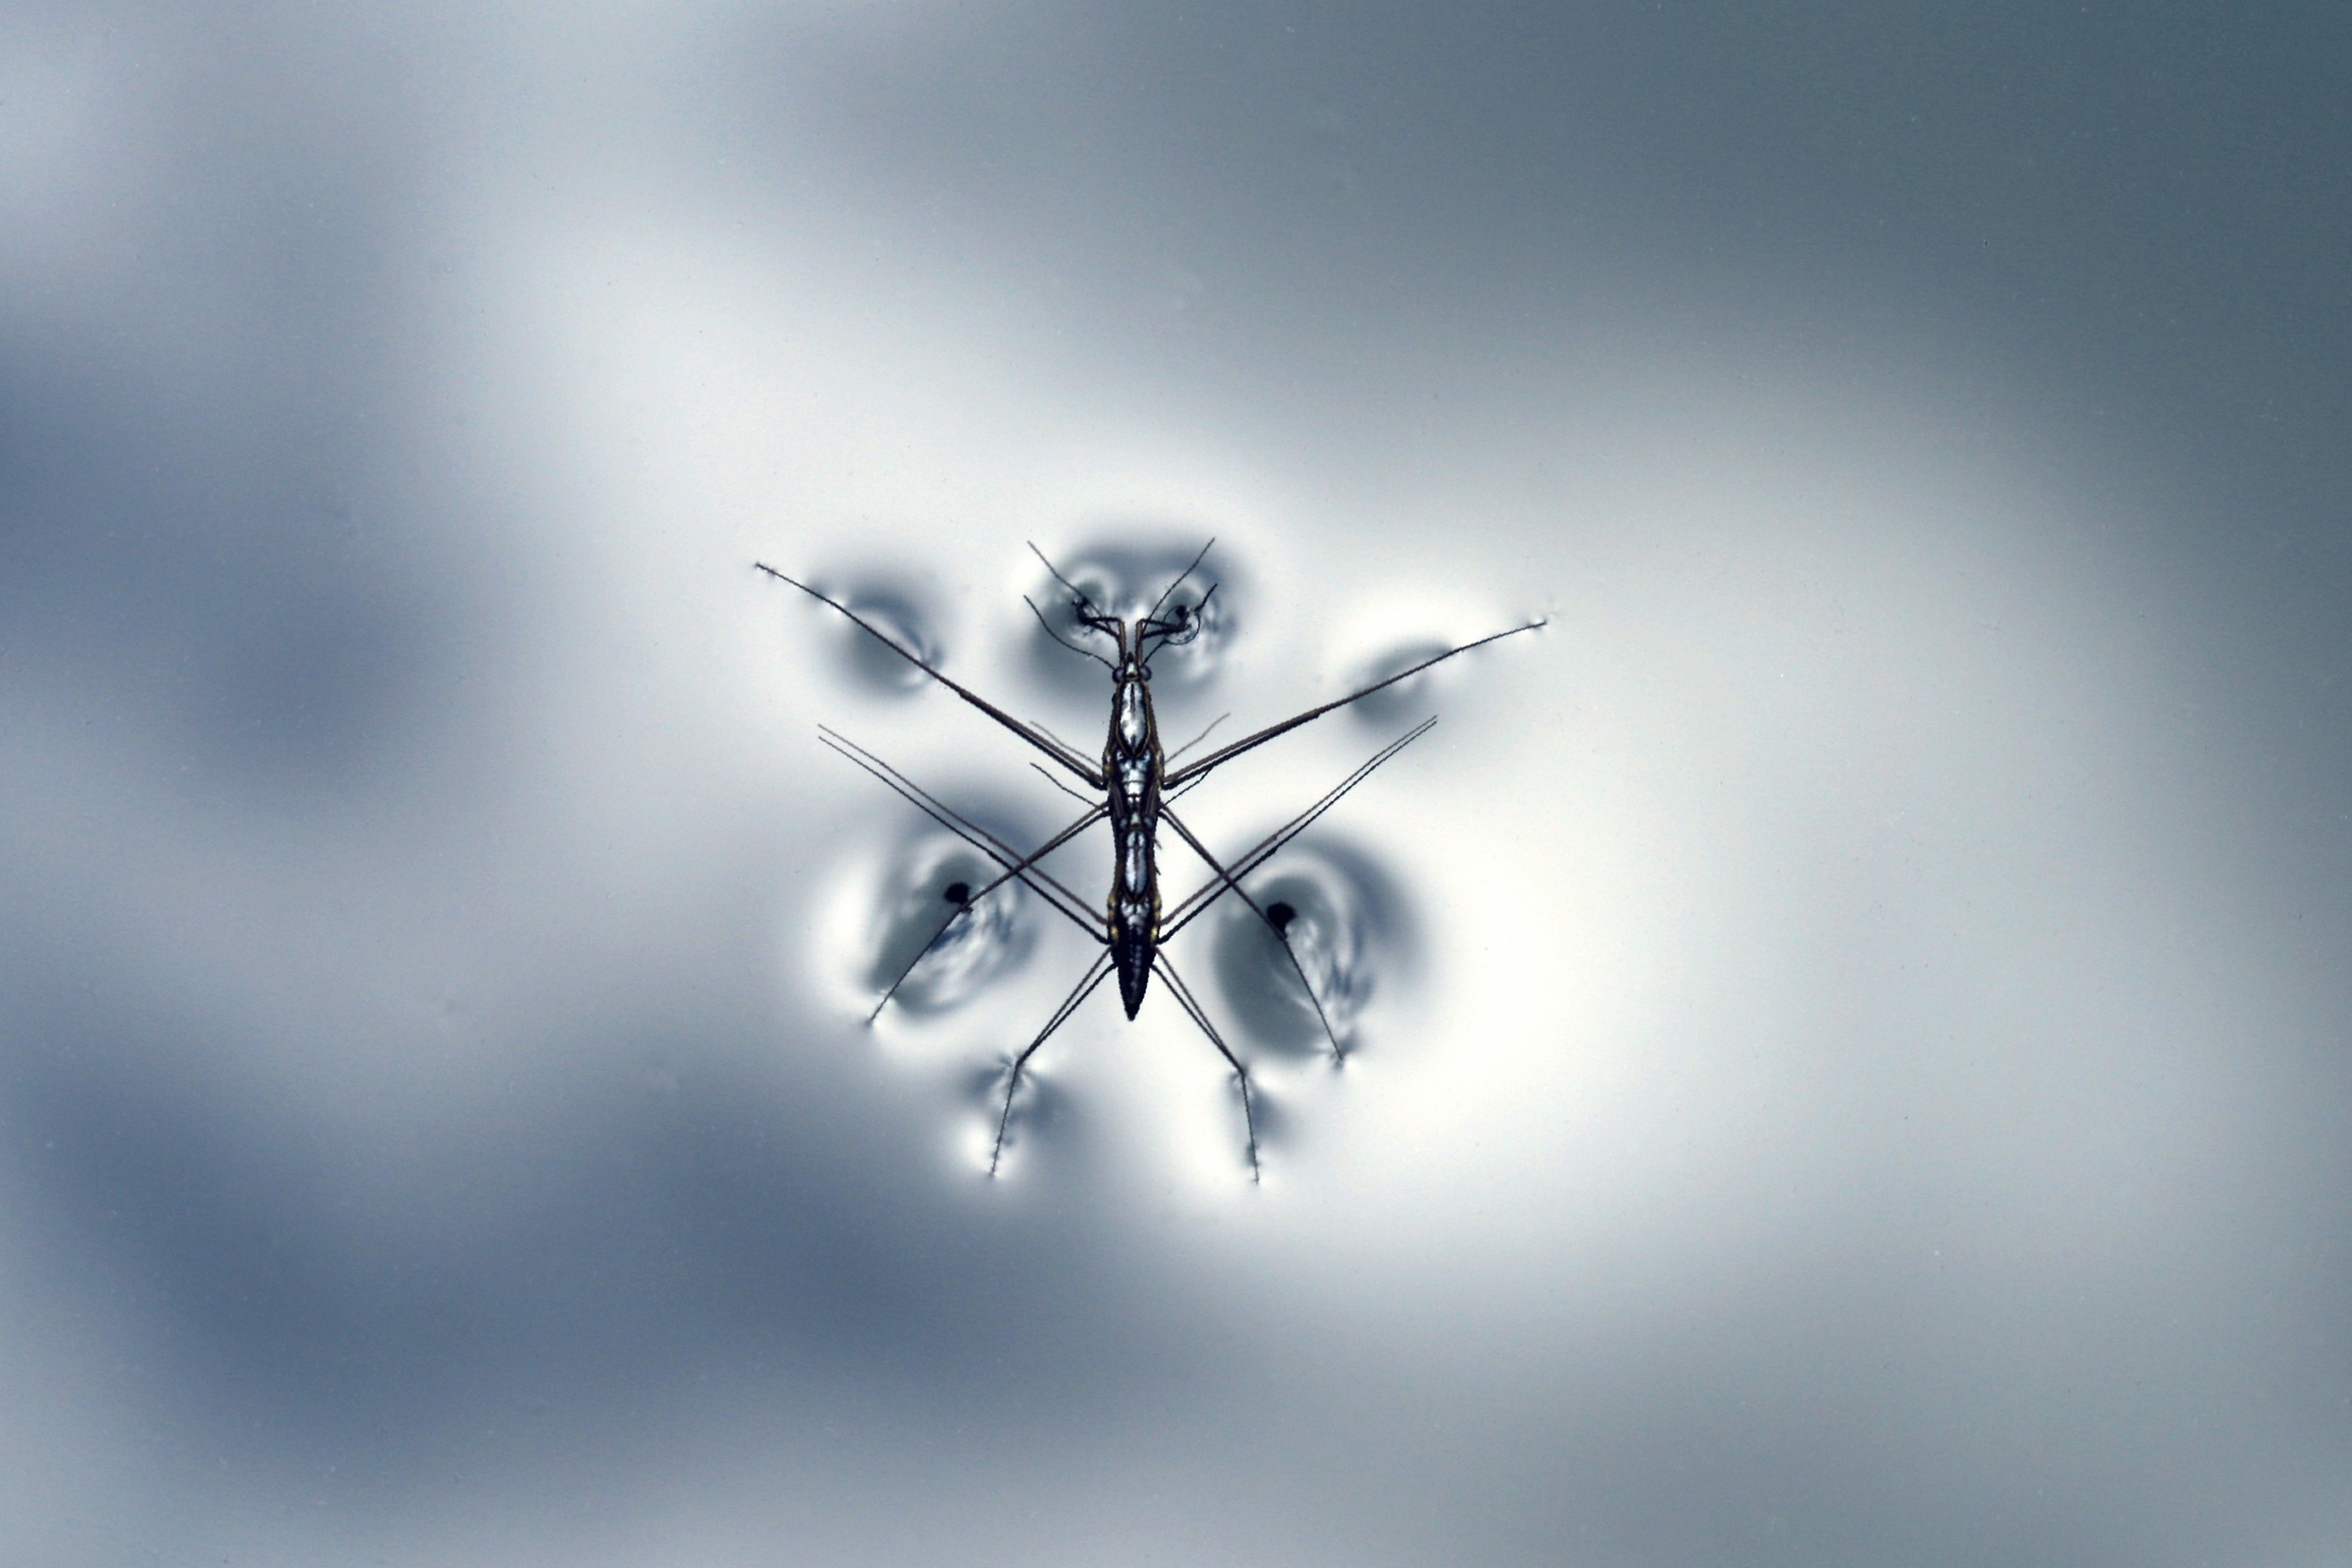
water, nature, wing, light, cloud, sky, wind, animal, wildlife, wild, line, insect, bug, blue, aquatic, surface, close up, legs, tension, strider, macro photography, water strider, atmosphere of earth, computer wallpaper